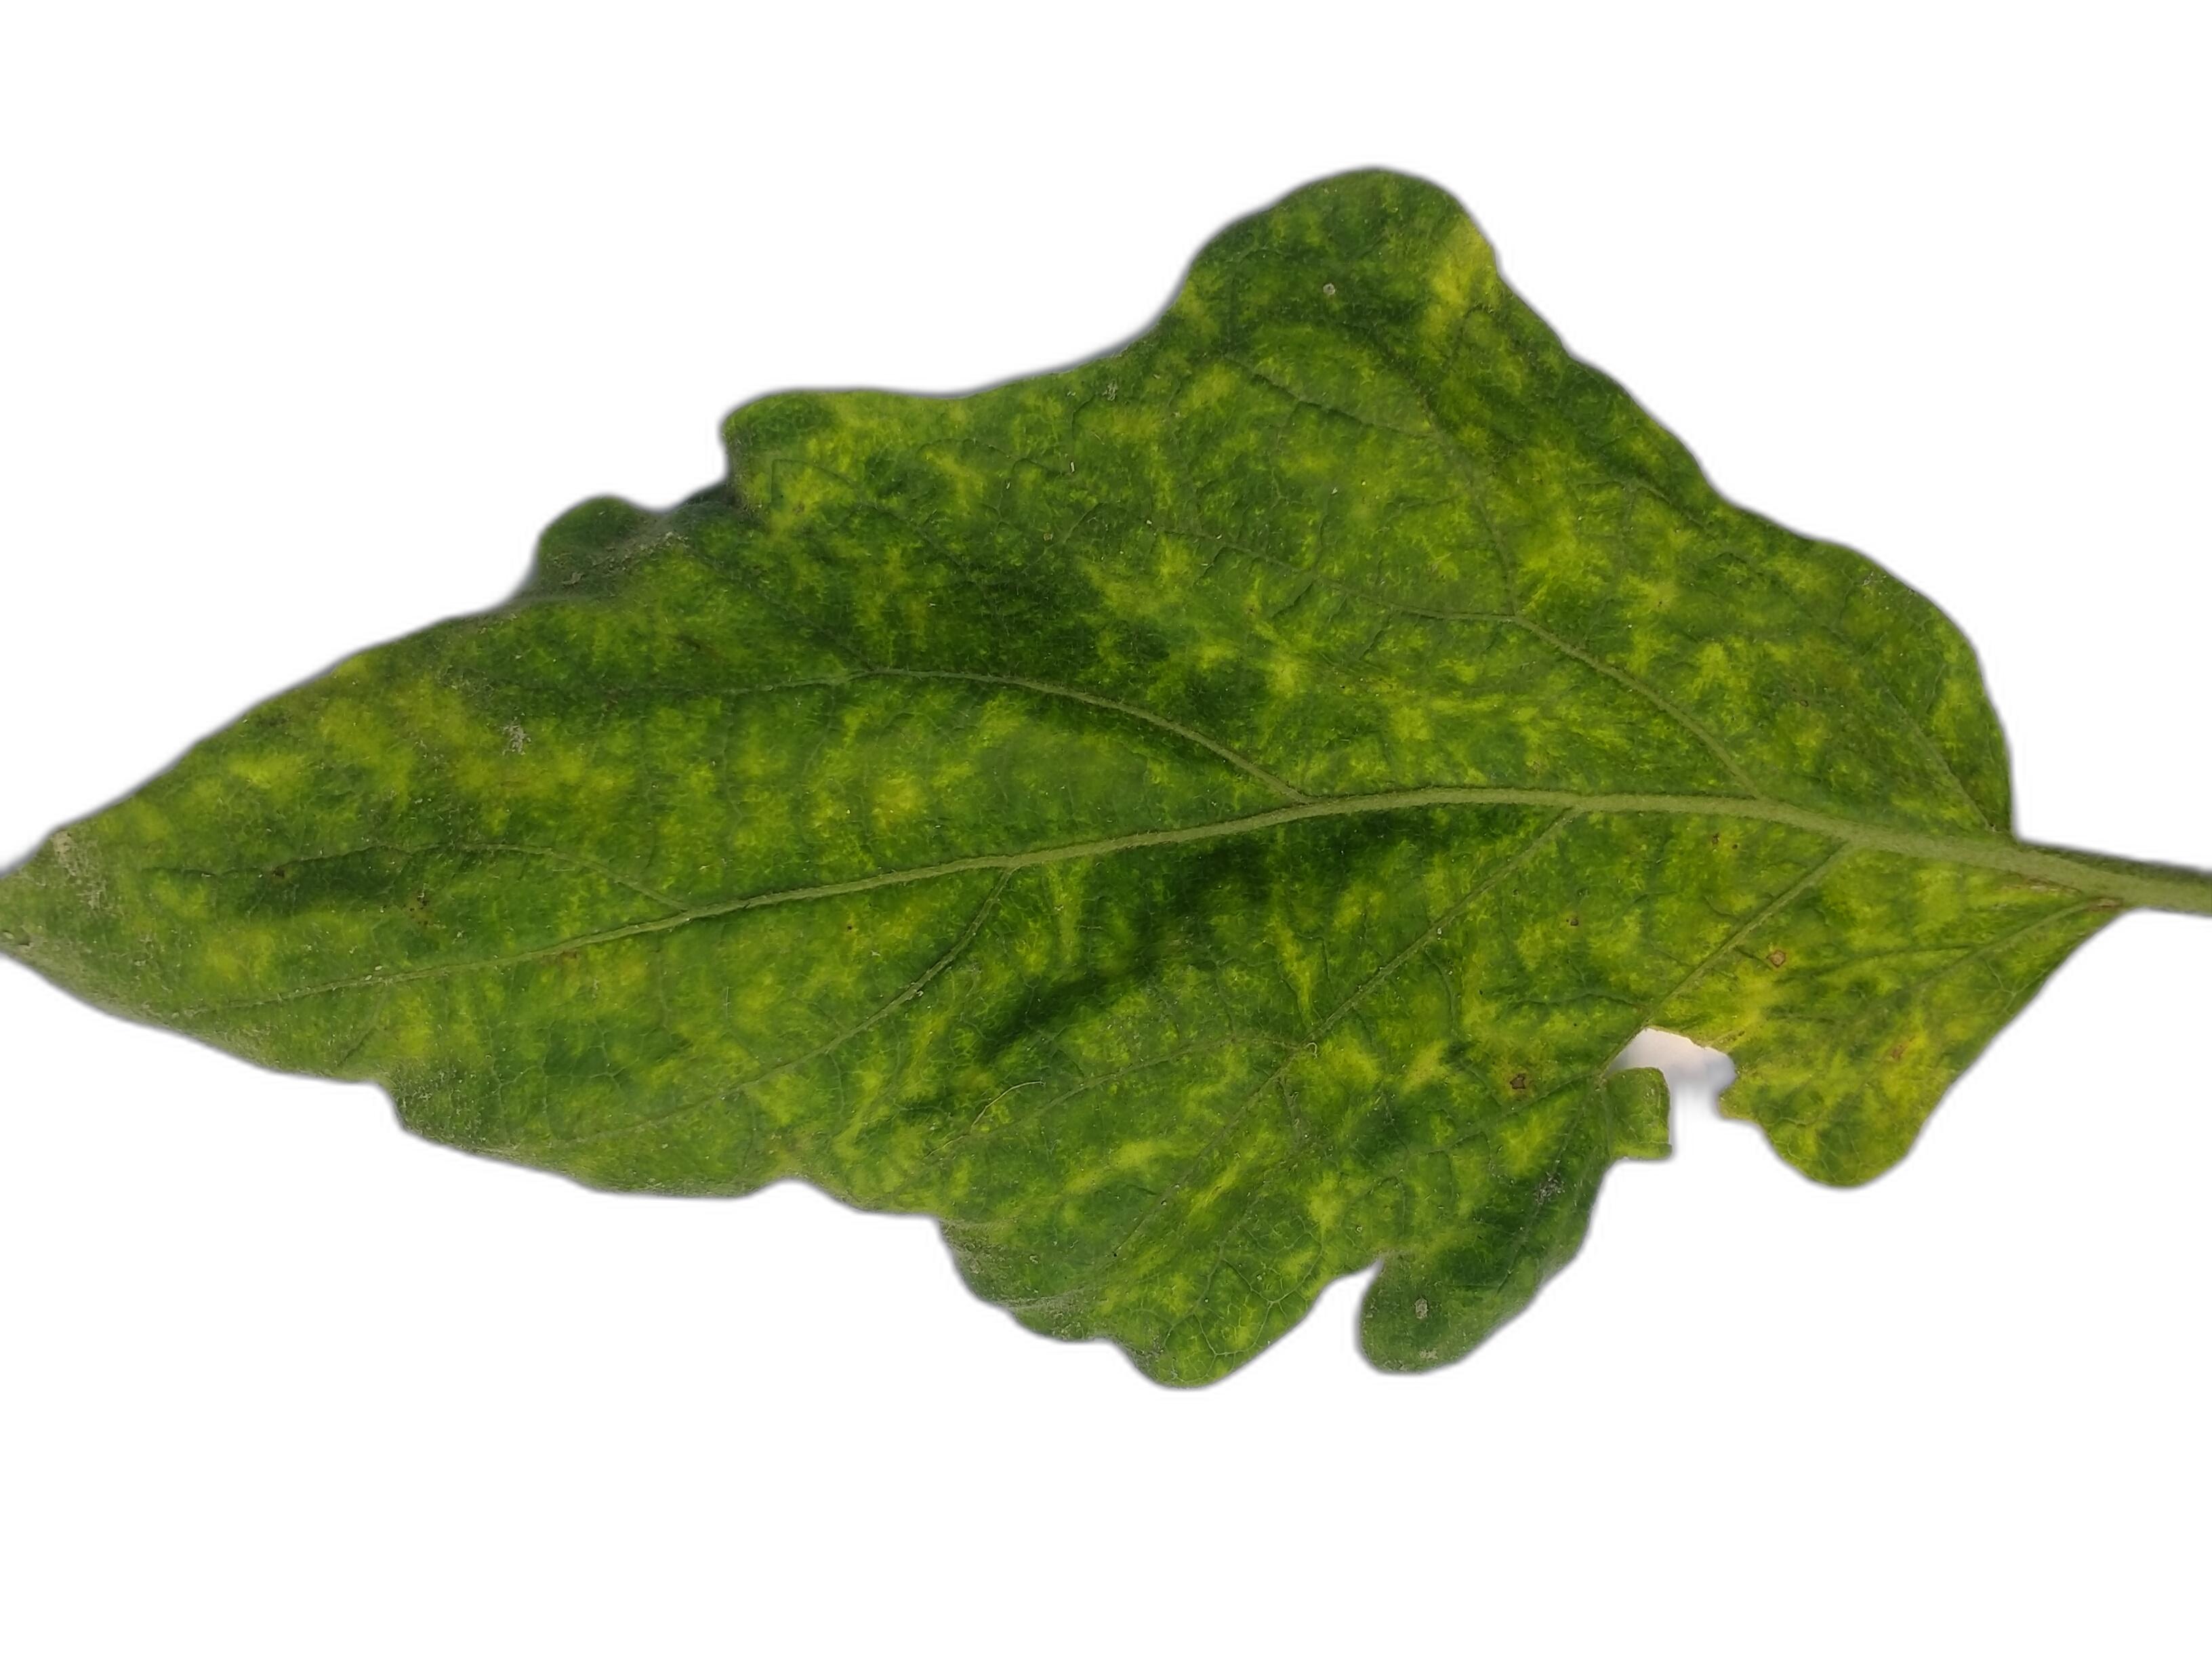
Label: Mosaic Virus Disease